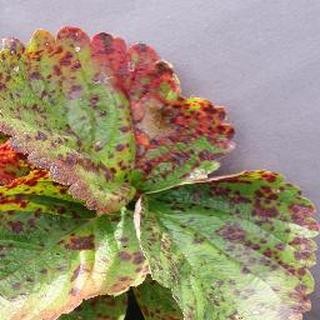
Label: strawberry_leaf_scorch